Aseq

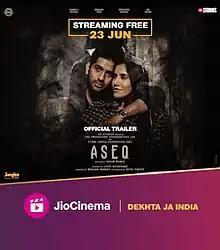
Official release poster

Aseq is a 2023 Indian Hindi-language horror thriller written and directed by Sarim Momin. Produced under the banner of Jio Studios, it features Vardhan Puri, Sonnalli Seygall and Siddhanth Kapoor. It was released for streaming on 23 June 2023, on JioCinema.